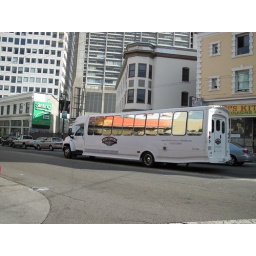
A day walking around SF. Random pictures of beautiful building and steetsA day walking around San Francisco. Random pictures of beautiful streets and buildings.